Chinzei

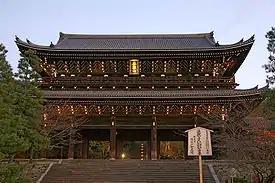
Sanmon of Chion-in temple. It is the largest Sanmon in Japan and is now a National Treasure of Japan

The branch, also called the Chinzei Doctrine (鎮西義), is one of the two largest branches of Jōdo-shū Buddhism (the second being Seizan). The tradition traces itself to Benchō (a.k.a. Shōkō Shōnin), a disciple of Hōnen, but it was formally established as a separate branch by Benchō's disciple Ryōchū (良忠, 1199–1287). It is also sometimes called the Chikushi school due to its early development in the Chikushi region of Kyushu. It played a key role in shaping the doctrinal and institutional framework of Jōdo-shū, which remains one of Japan's major Buddhist traditions today.